Andrew Latimer

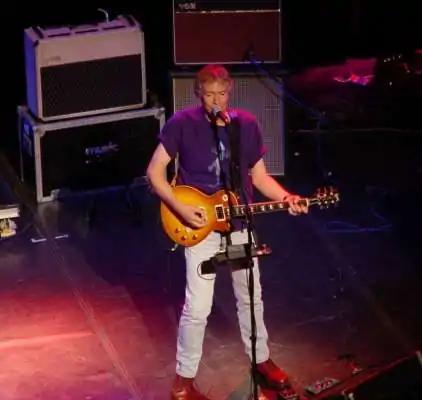
Andrew Latimer, 2003

Along with partner Susan Hoover, Latimer relocated to America where they established a music production company named Camel Productions to release Camel's new studio albums: "Dust and Dreams" (1991), "Harbour of Tears" (1996), "Rajaz" (1999) and "A Nod and a Wink" (2002) as well as a host of "Official Bootlegs" on CD. The band went on the road in 1992, 1997, 2000, 2001, and 2003. They released their first full concert DVD in 1997 titled Coming of Age which began a series of subsequent DVD releases. In mid-2006, Latimer and Hoover returned to the UK and established Camel Productions UK Ltd.